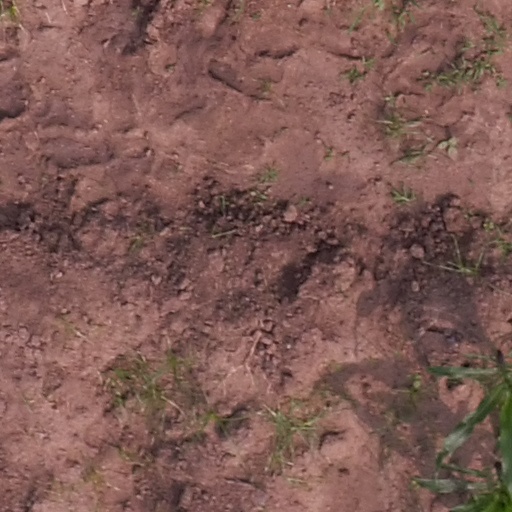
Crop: maize; corn